Zachris Topelius

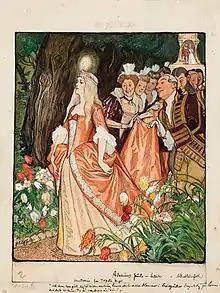
Albert Edelfelt's illustration of "Adalmina's Pearl", a fairy tale by Topelius

He came to Helsinki in 1831 and became a member of the circle of young nationalist men surrounding Johan Ludvig Runeberg, at whose home he stayed for some time. Topelius became a student at the Imperial Alexander University of Finland in 1833, received his master's degree ("cand. philol.") in 1840, the Licentiate degree in history in 1844 and his PhD in 1847, having defended a dissertation titled "De modo matrimonia jungendi apud fennos quondam vigente" ("About the custom of marriage among the ancient Finns"). Besides history, his academic studies had for periods been devoted both to Theology and Medicine. He was secretary of 1842–1846, was employed by the university library 1846–1861, and taught History, Statistics and Swedish at the school during the same period.